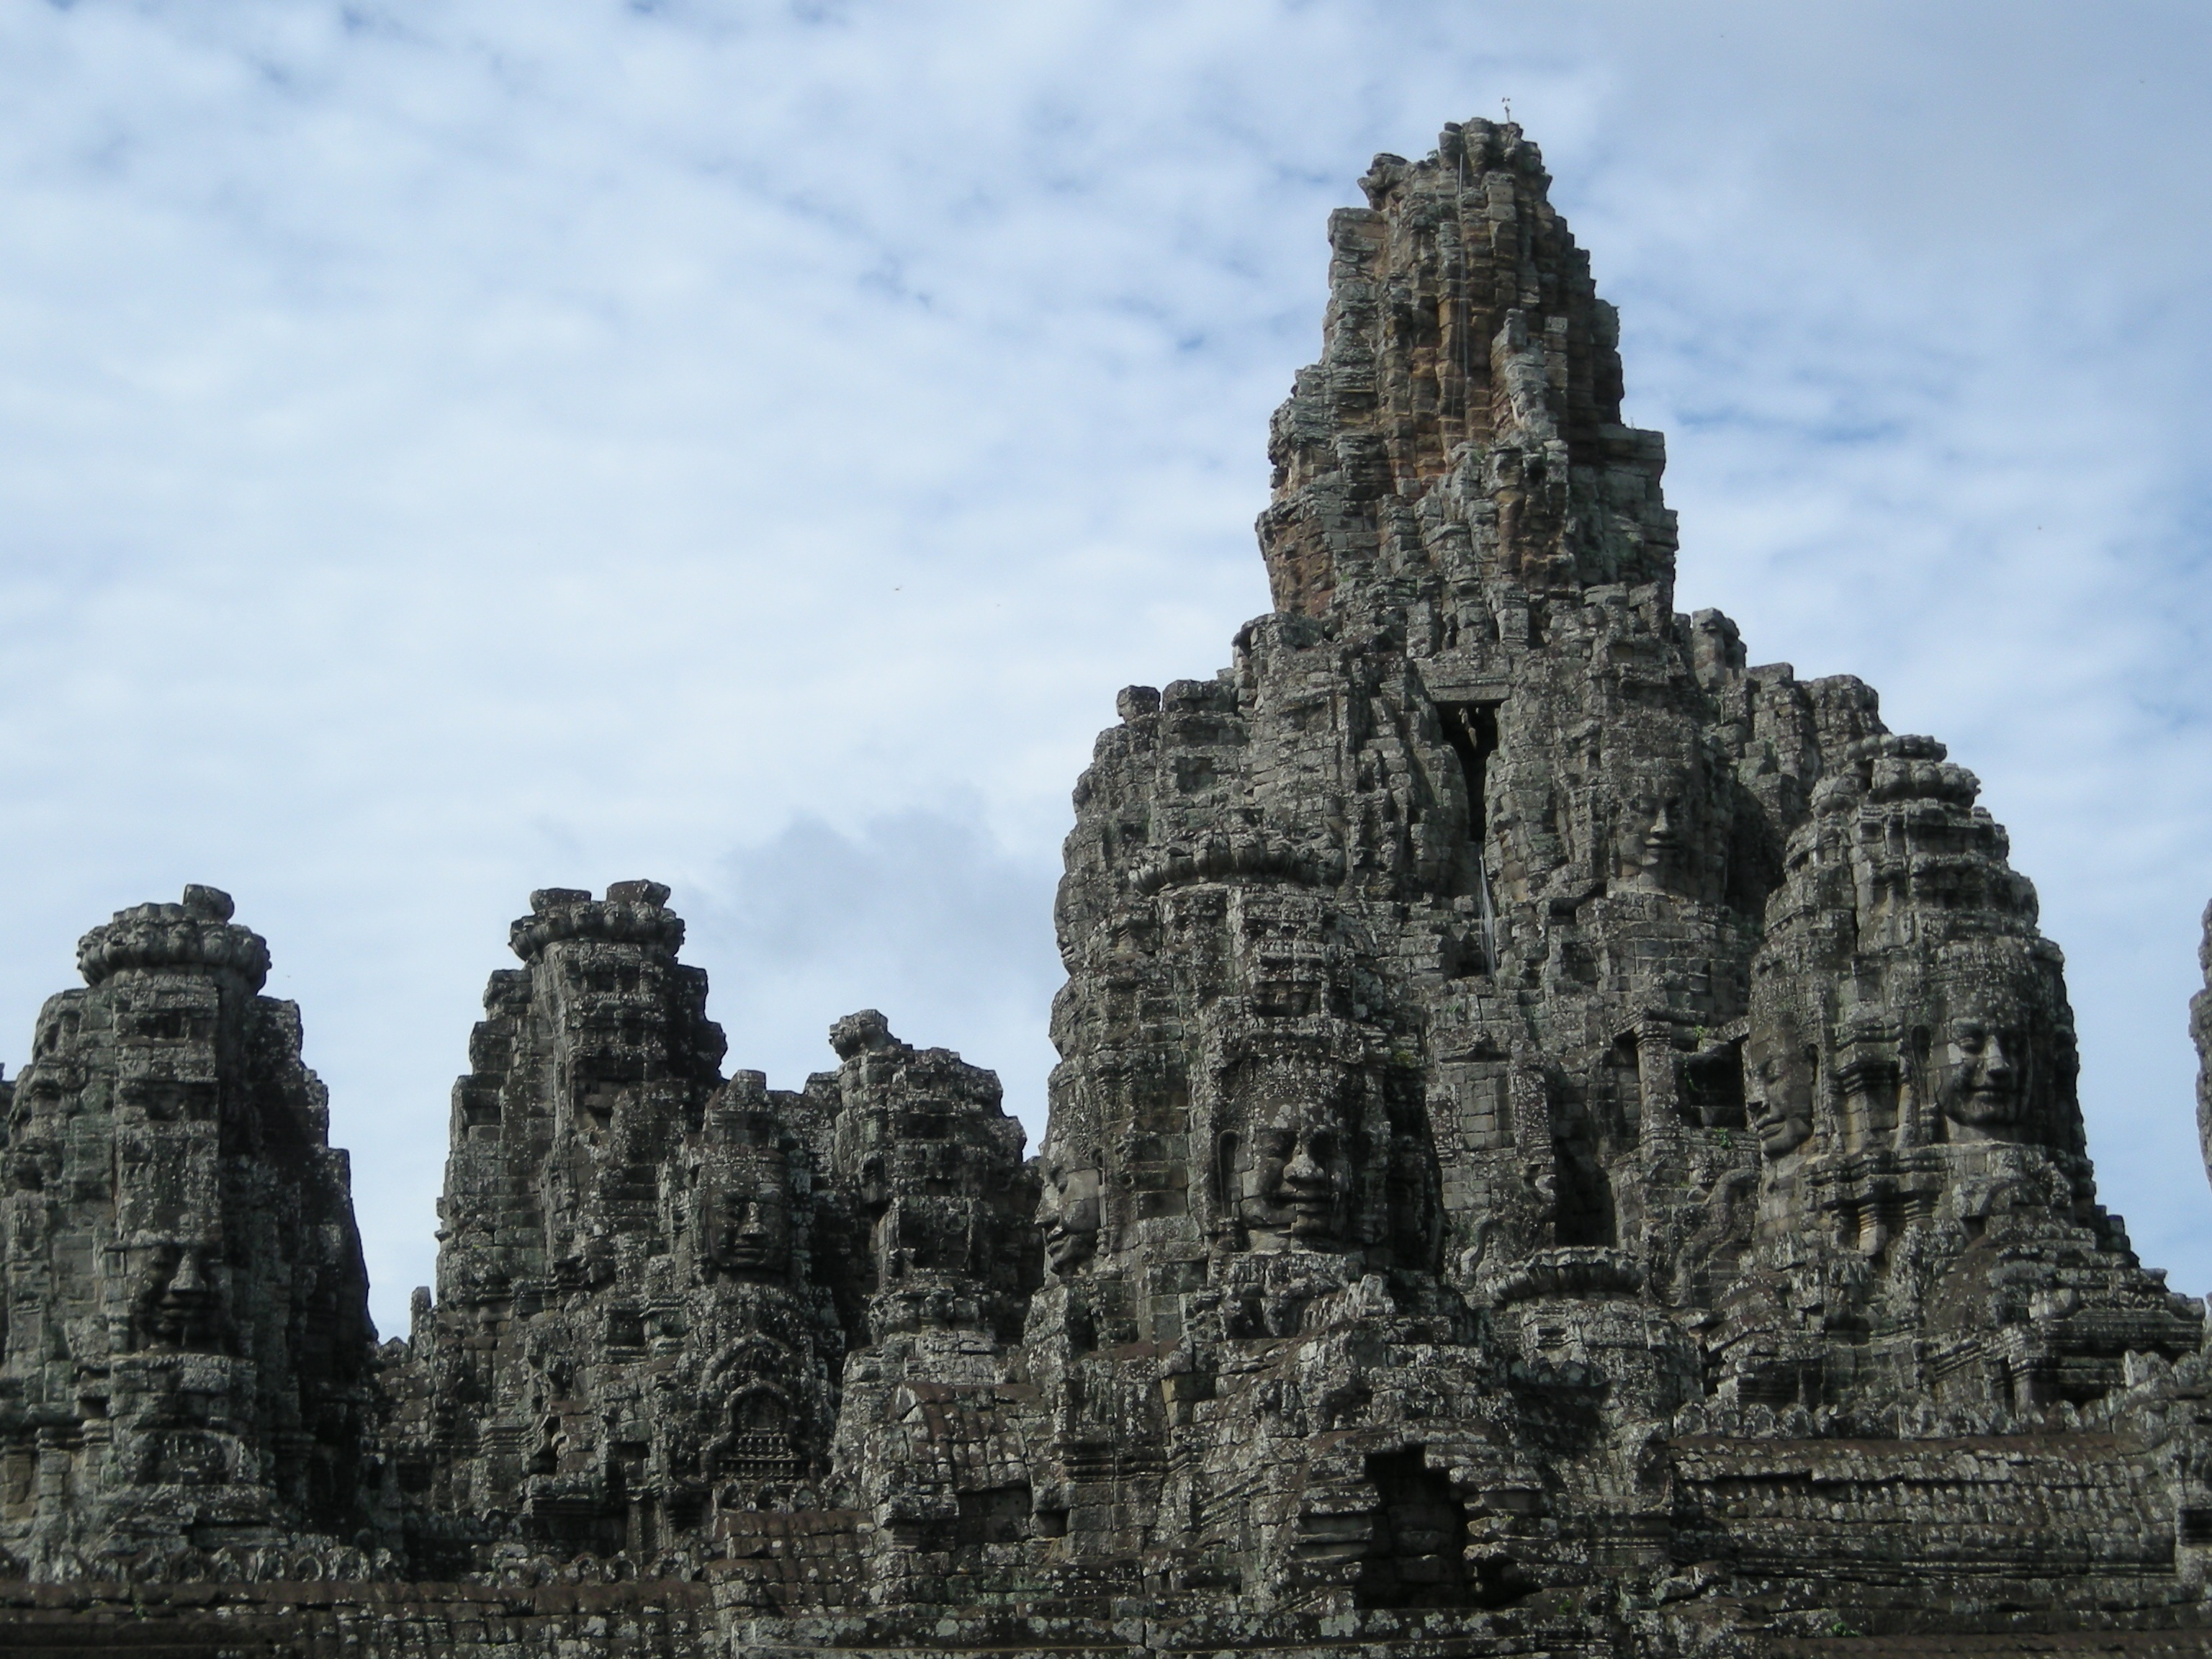
rock, building, formation, landmark, place of worship, temple, ruins, cambodia, monastery, wat, archaeological site, unesco world heritage site, hindu temple, historic site, angkor thom, ancient history, baiao, maya civilization